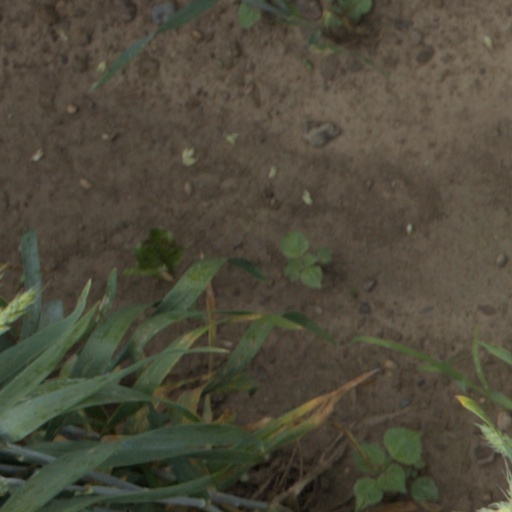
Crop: wheat